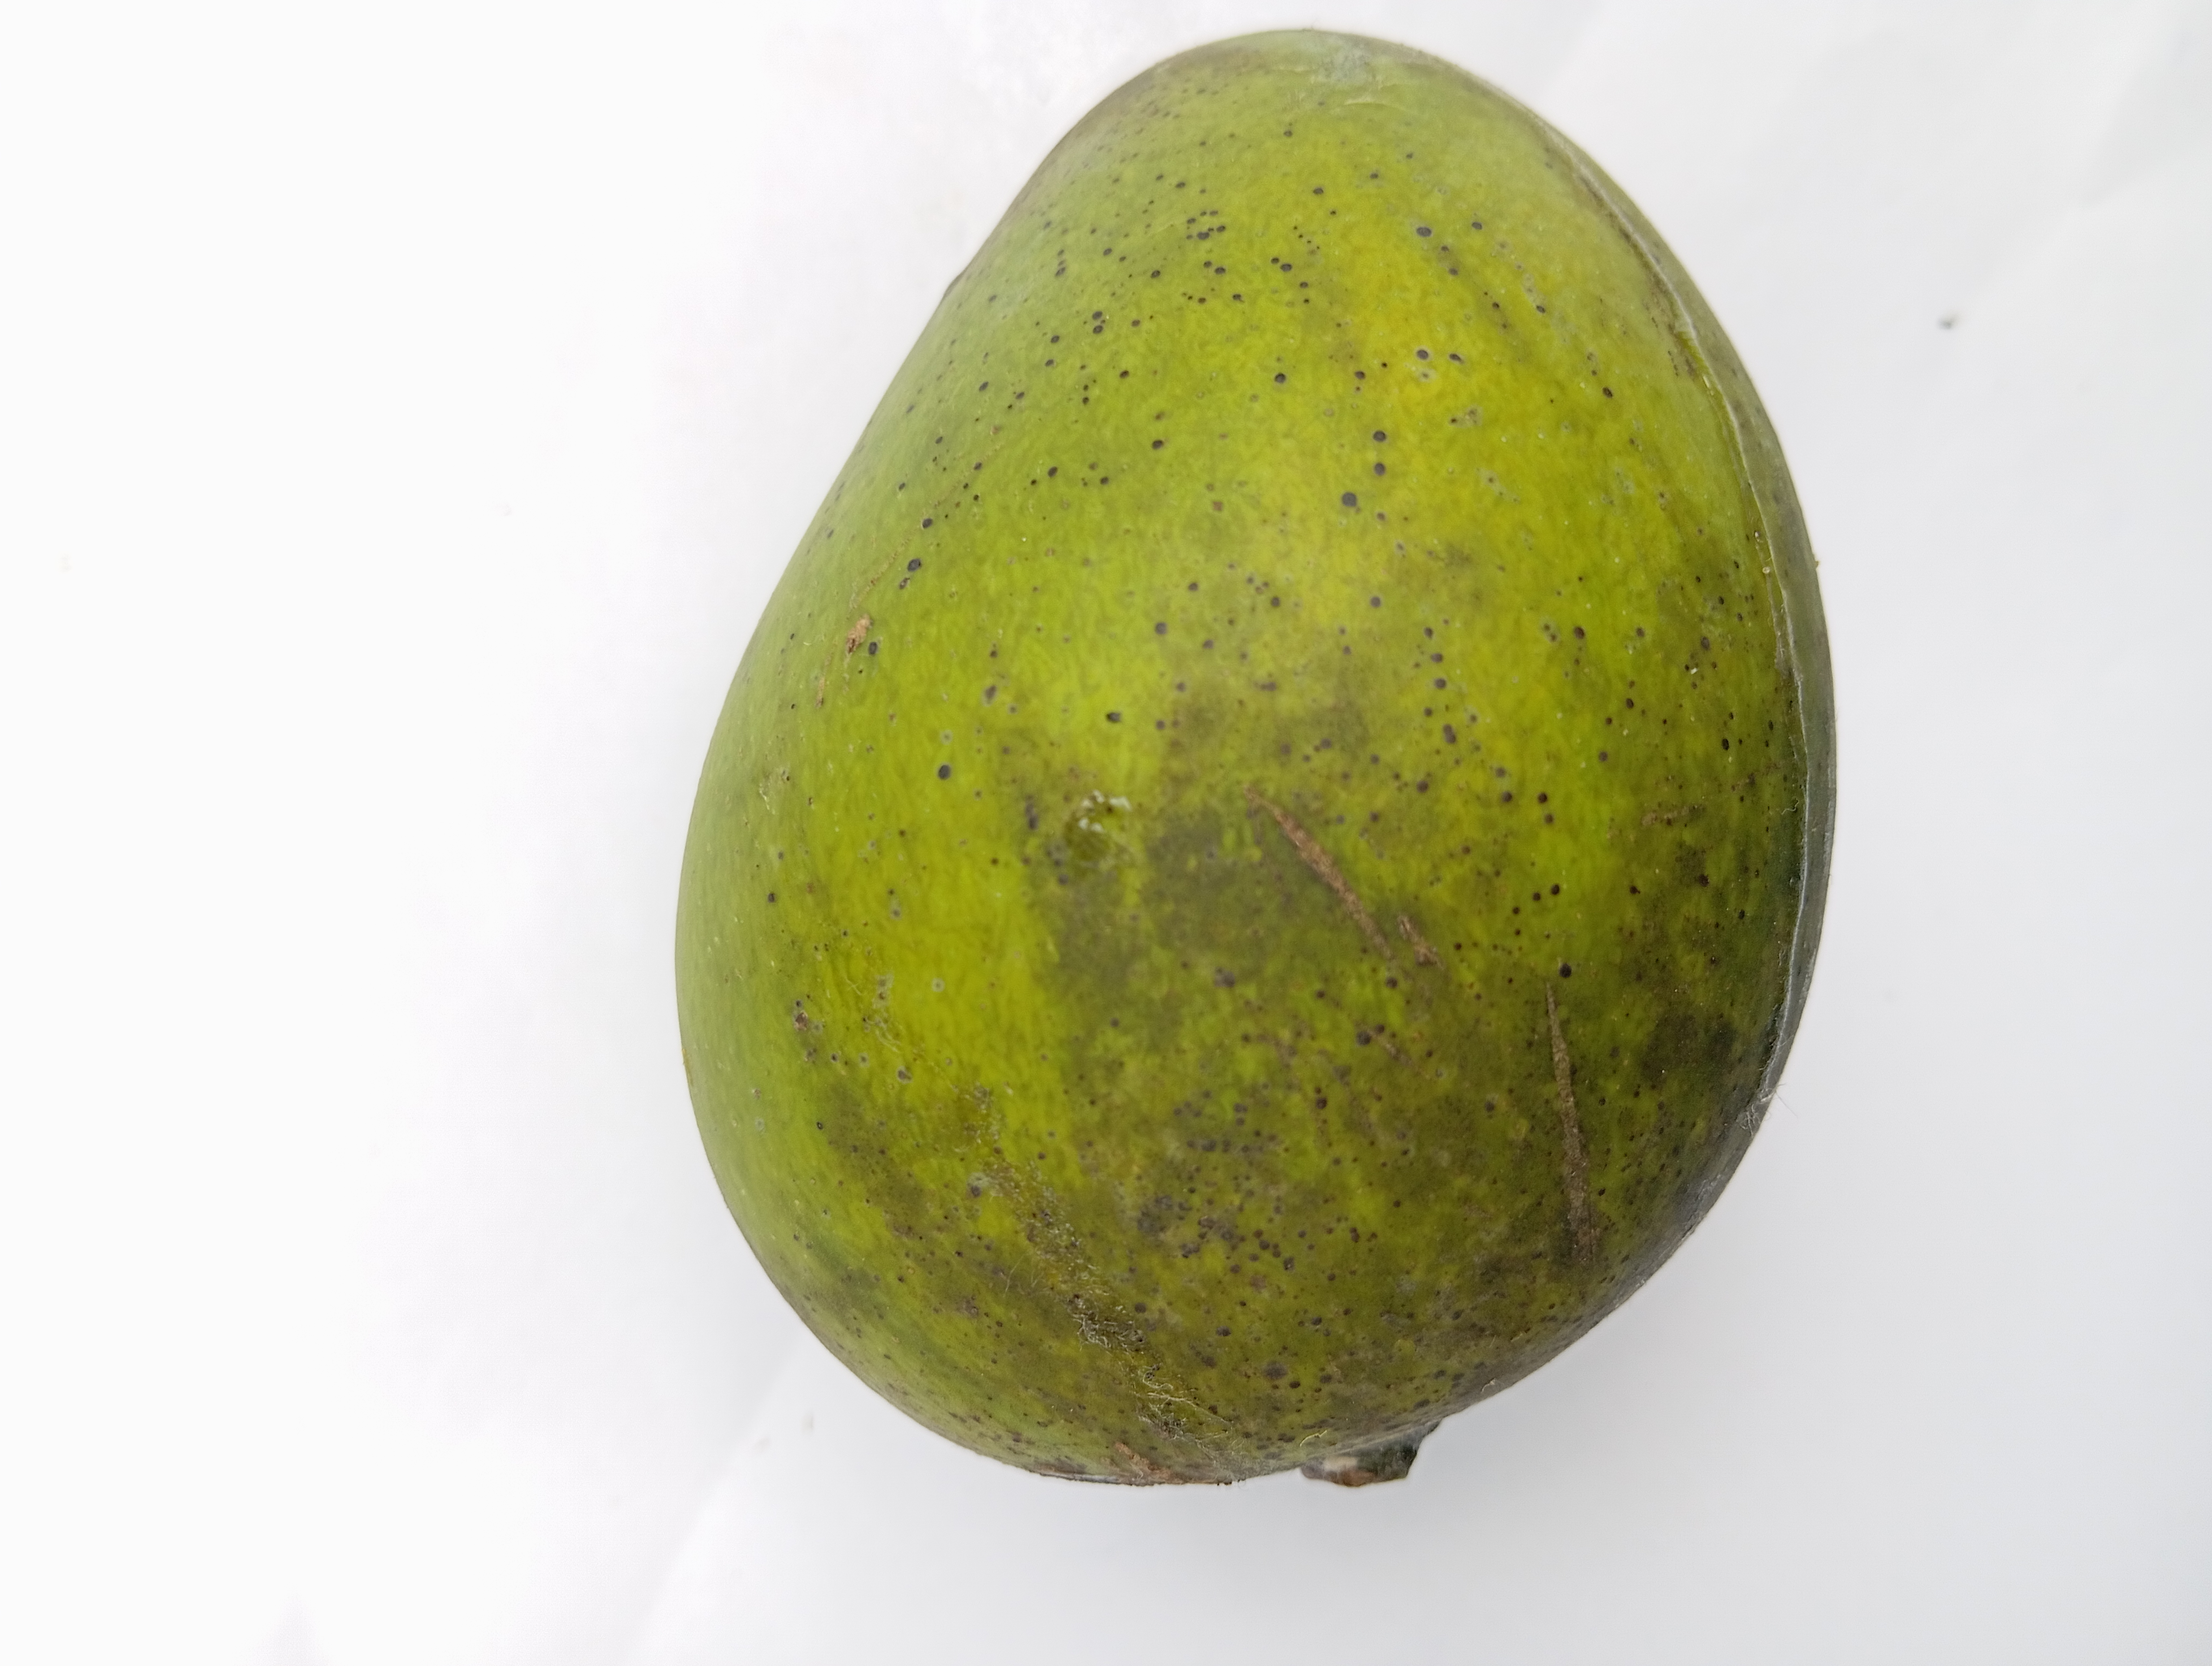
Mango variety: Harivanga